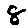
Label: 8